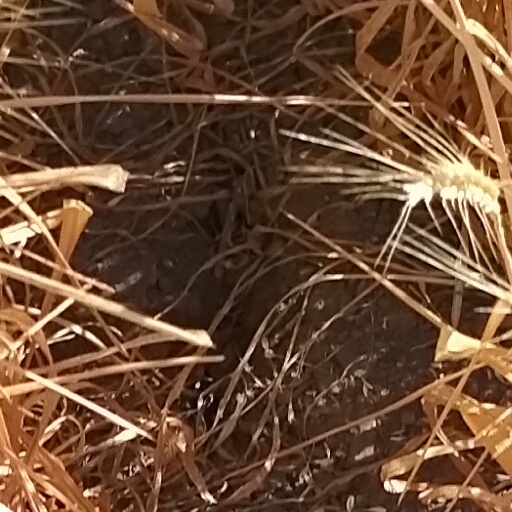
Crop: wheat